Ben Gedeon

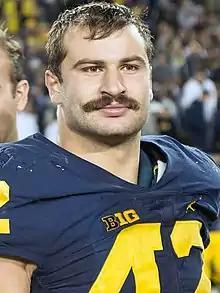
Gedeon with the Michigan Wolverines in 2016

Benjamin Gedeon (born October 16, 1994) is an American former professional football linebacker. He played college football at Michigan and was selected by the Minnesota Vikings in the fourth round of the 2017 NFL draft. He played for the Vikings for four seasons, with his last season being in 2020.